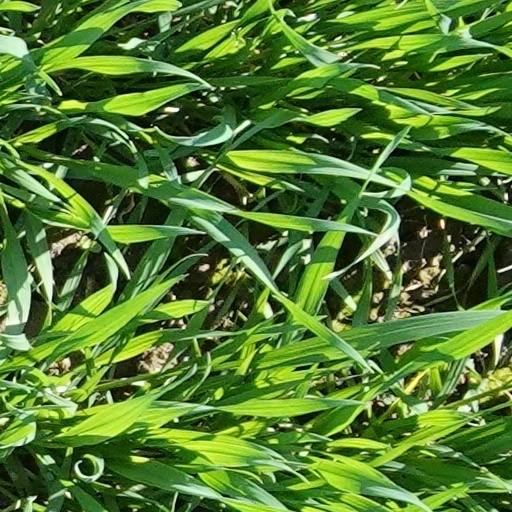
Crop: wheat